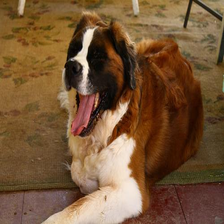
Species: dog
Breed: saint bernard